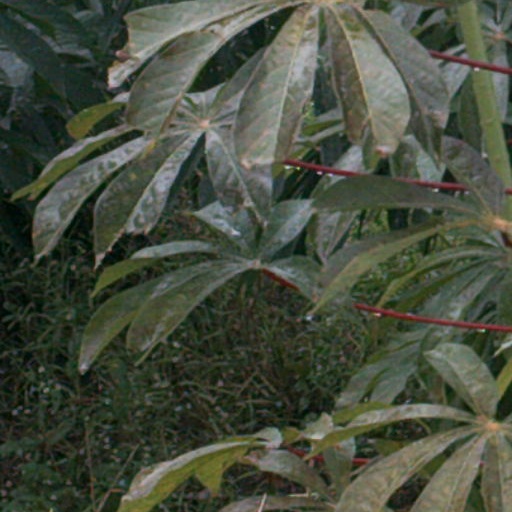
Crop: cassava